NRG Energy

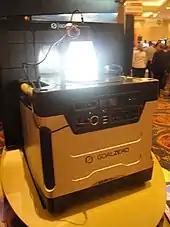
A Goal Zero battery, lamp and solar panel

In March 2014, NRG Energy acquired Roof Diagnostics Solar (RDS), a residential solar power installation company, for an undisclosed amount. RDS headquarters remained in Wall Township, New Jersey while they operated under NRG Residential Solar Solutions. That same month, NRG also acquired the retail power business of Dominion Resources Inc., which included Texas-based Cirro Energy and added 600,000 customer accounts to NRG Energy's retail business. Cirro Energy has continued to operate under the Cirro name. In September 2014, NRG acquired Goal Zero, a manufacturer of personal solar power products. The following month, NRG Energy acquired the residential solar company Pure Energies Group, which focused on web-based customer acquisition. This provided a simplified solar adoption process as well as a sales channel for Goal Zero.